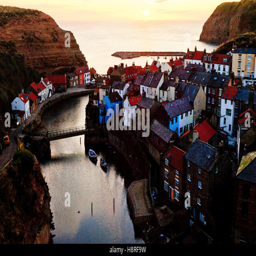
the sun rises as person runs through the old fishing village on the coast